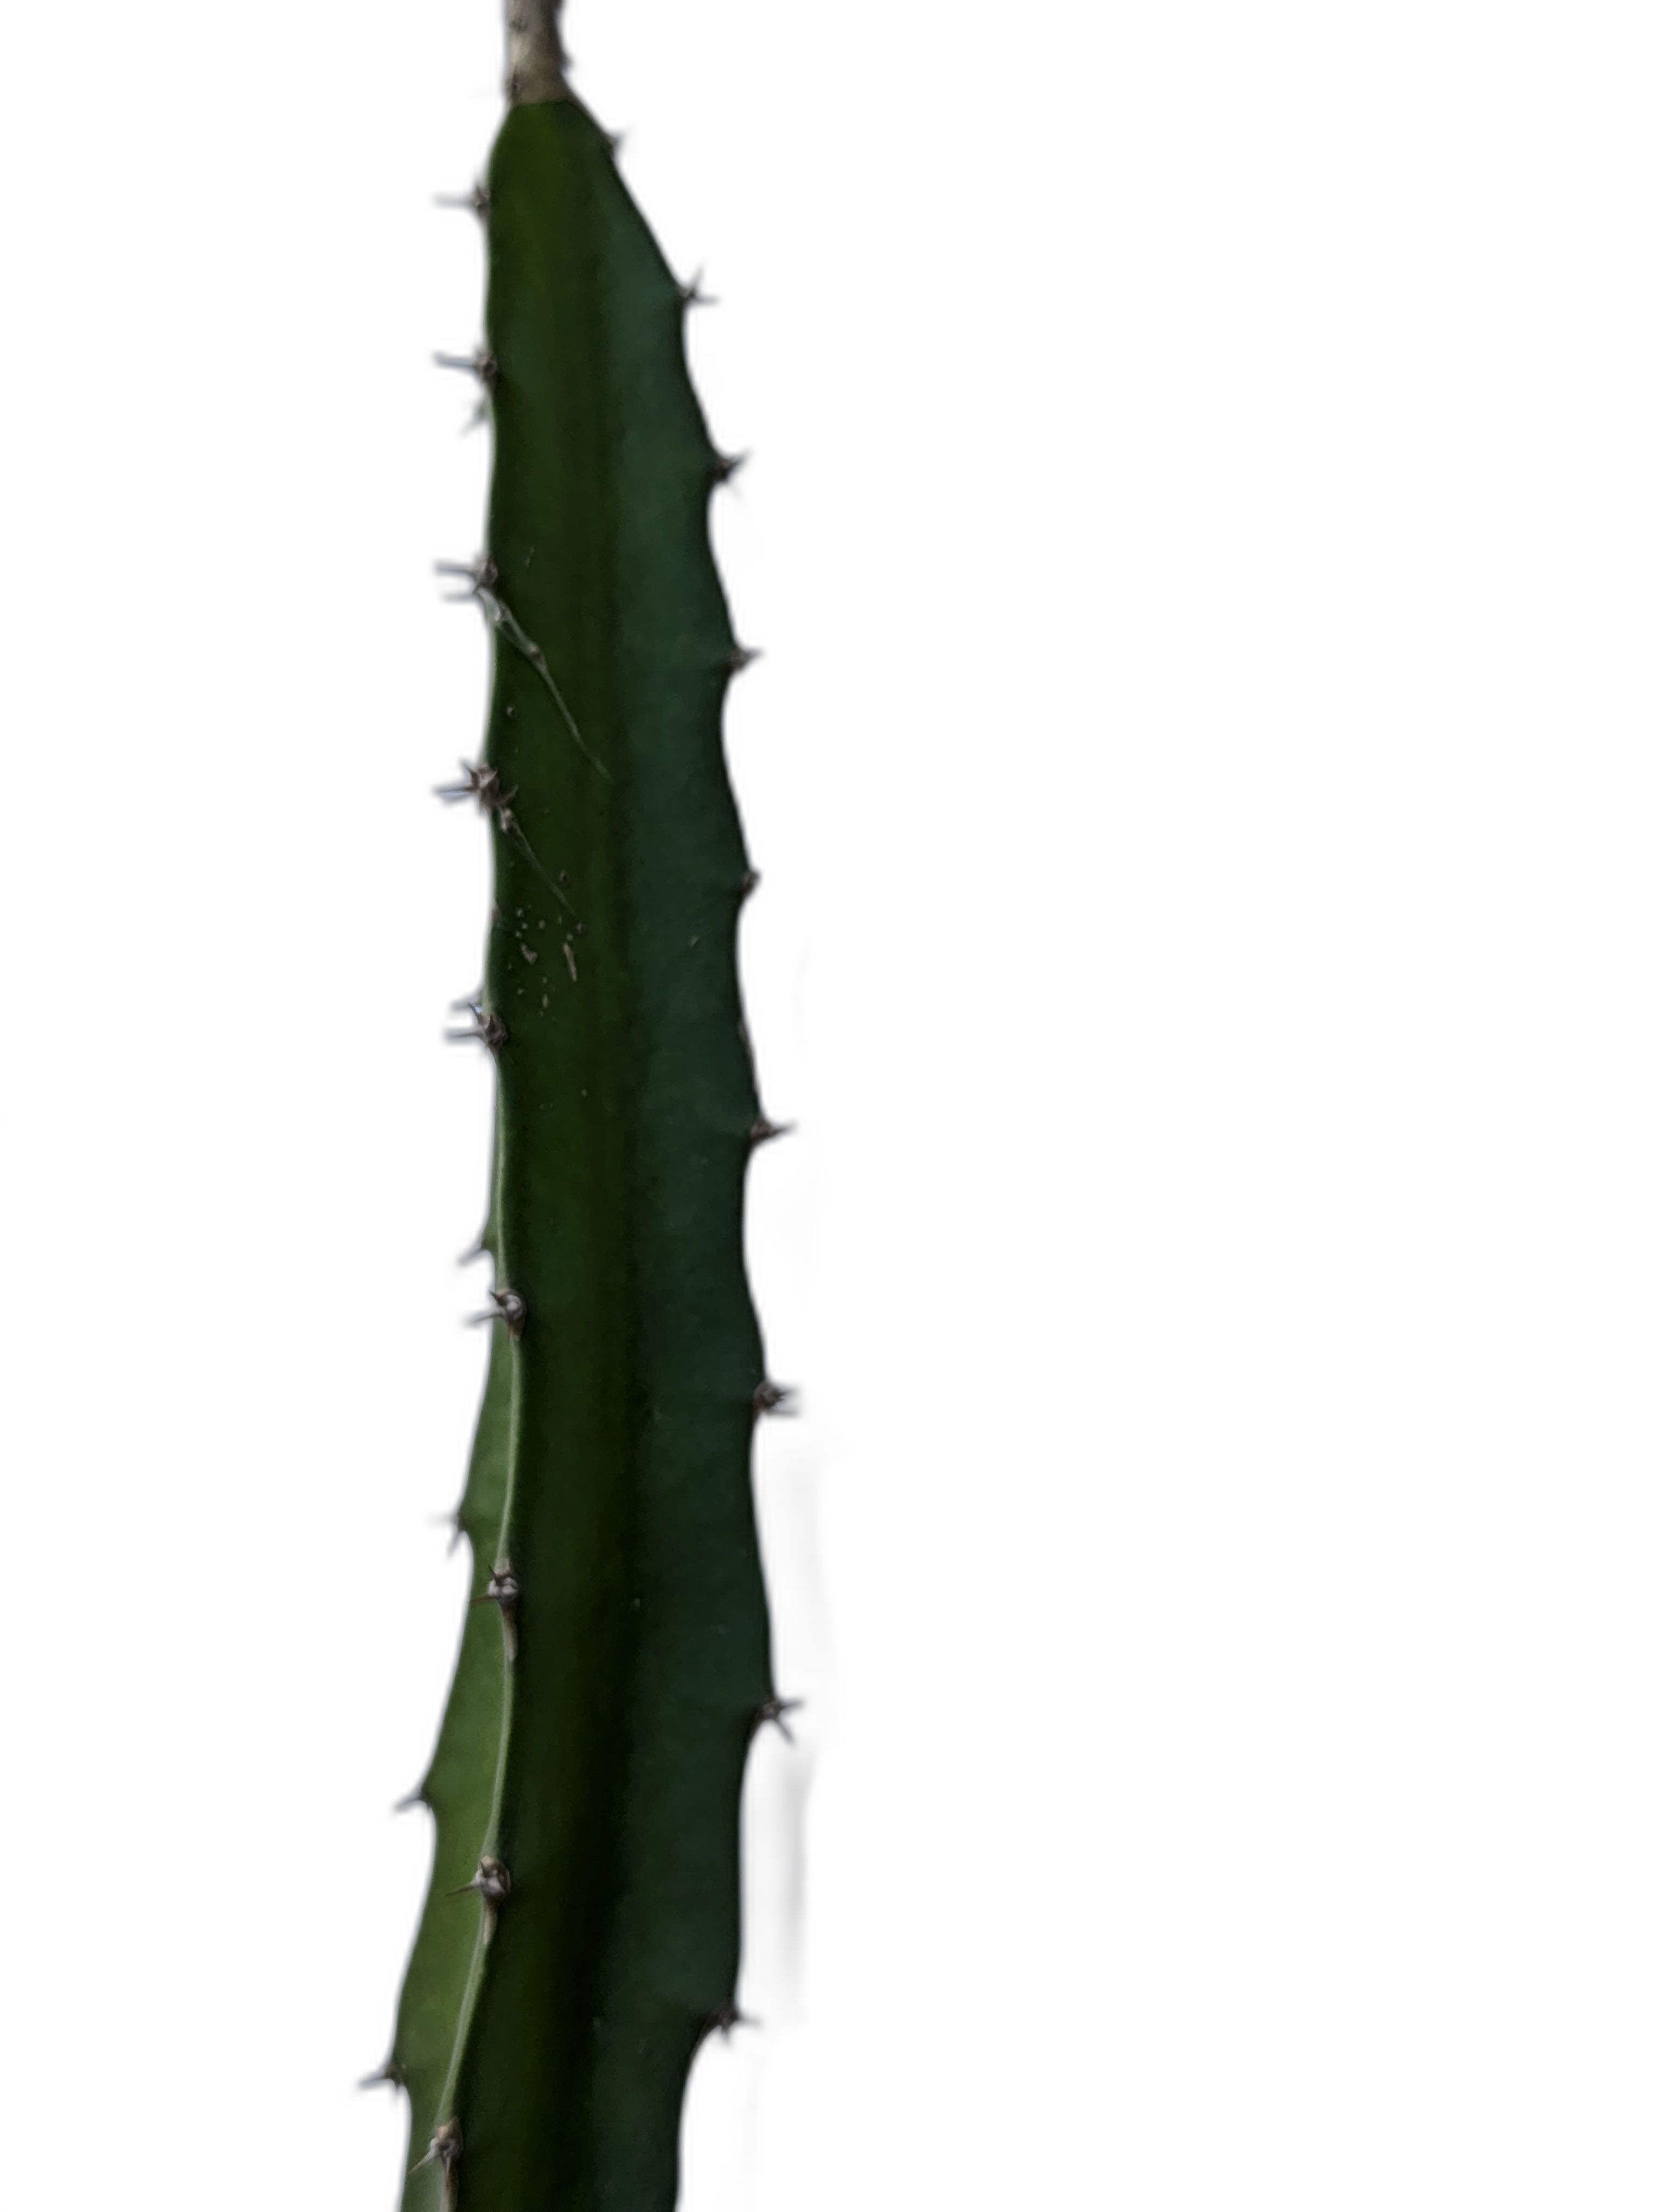
Label: Good leaf